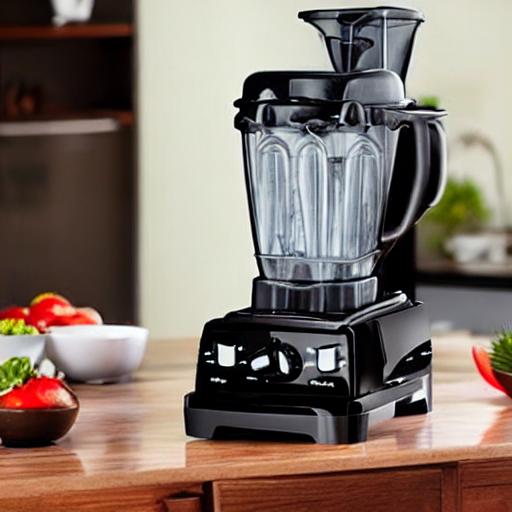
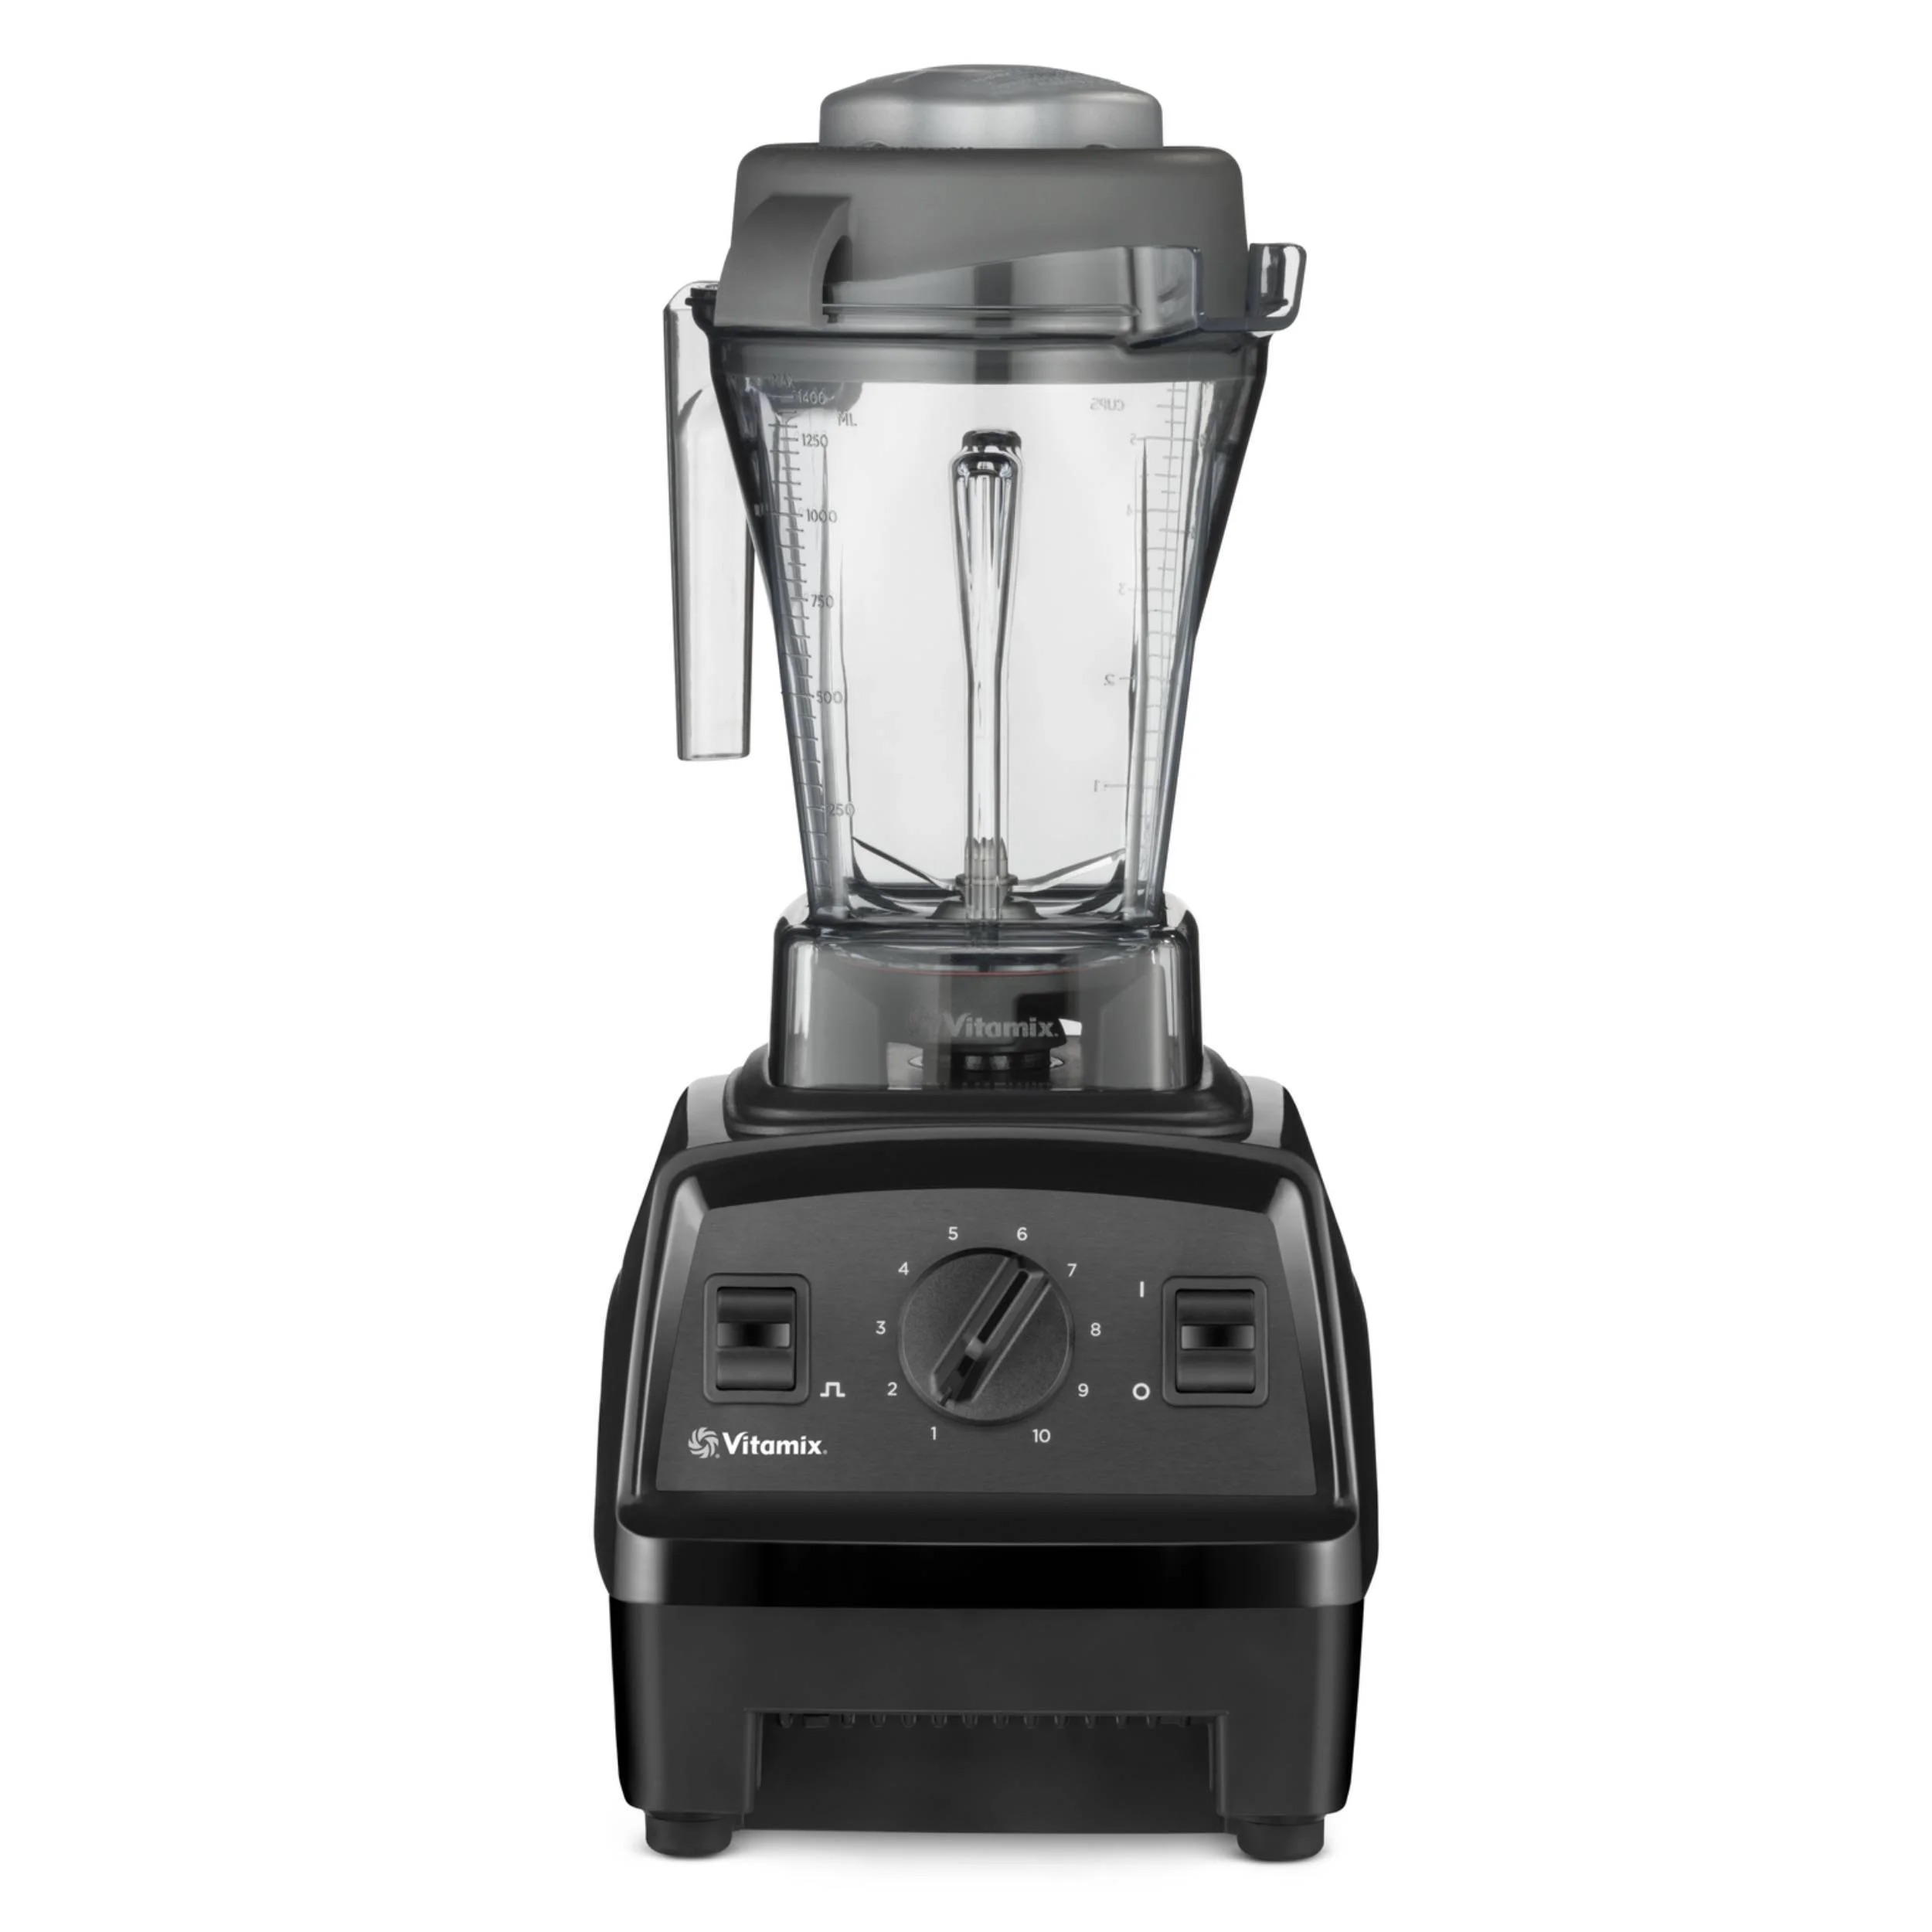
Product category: items_blender
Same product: no